Pollock's Toy Museum

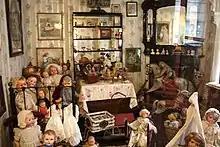
A display of dolls

Pollock's Toy Museum is a small museum which is based across two sites in London, England: the Whitgift Centre in Croydon and at Leadenhall Market.